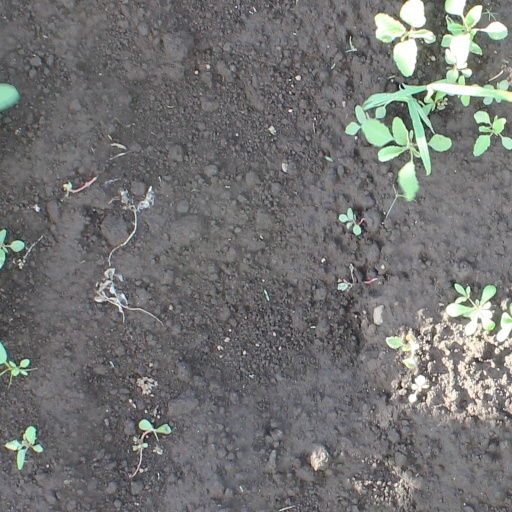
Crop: soybean